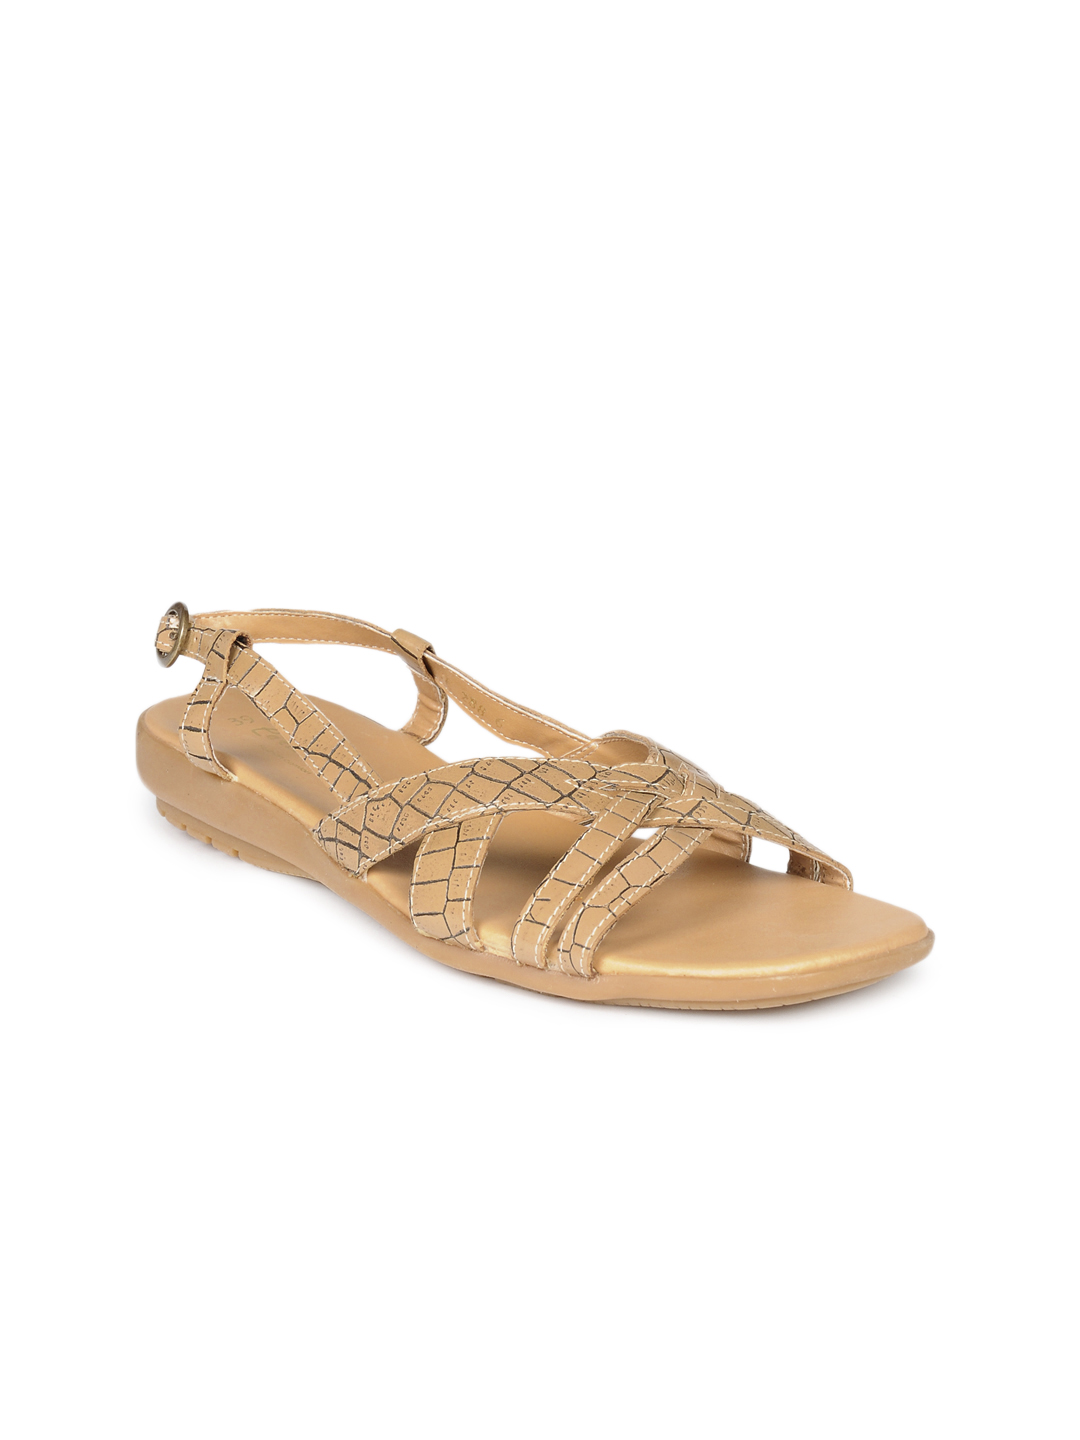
Carlton London Women Beige Flats
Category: Footwear / Shoes / Flats
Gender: Women
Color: Brown
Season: Winter 2012
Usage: Casual